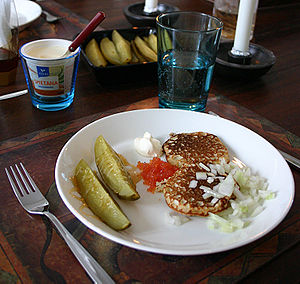
Smetana (mejeriprodukt)
Blini med smetana, caviar, hakkede løg, og russiske syltede agurker med honning
Smetana er et mælkeprodukt fra Central- og Østeuropa, der er produceret af uhomogeniseret syrnet piskefløde. Undertiden opfattes smetana som værende af russisk oprindelse. Det er et syrnet flødeprodukt der minder om cremefraiche. Men da smetana er uhomogeniseret, skiller det ikke når det koges eller bruges i varme retter. De mest anvendte smetana har 15% - 30% fedtindhold og er mere syrlig end cremefraiche.